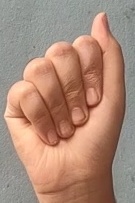
ASL sign: A